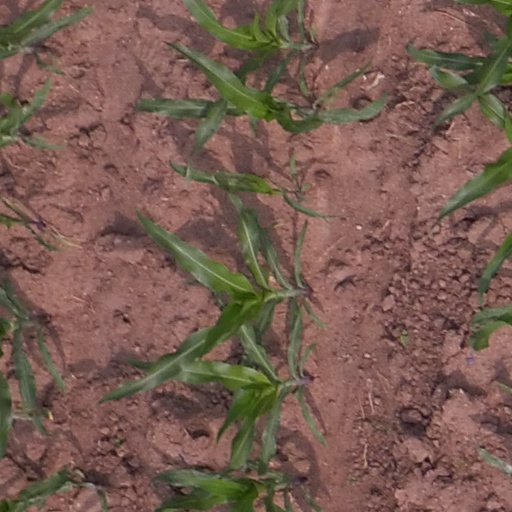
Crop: maize; corn